Damascus

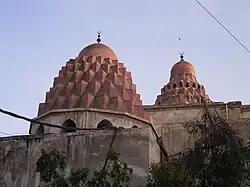
The twin domes of the funerary-Medresa of Nur ad-Din also Known as the Madrasah Nuriyya al-Kubra

On 25 August 750, the Abbasids, having already beaten the Umayyads in the Battle of the Zab in Iraq, conquered Damascus after facing little resistance. With the heralding of the Abbasid Caliphate, Damascus became eclipsed and subordinated by Baghdad, the new Islamic capital. Within the first six months of Abbasid rule, revolts began erupting in the city, albeit too isolated and unfocused to present a viable threat. Nonetheless, the last of the prominent Umayyads were executed, the traditional officials of Damascus were ostracised, and army generals from the city were dismissed. Afterwards, the Umayyad family cemetery was desecrated and the city walls were torn down, reducing Damascus into a provincial town of little importance. It mostly disappeared from written records for the next century, and the only significant improvement of the city was the Abbasid-built treasury dome in the Umayyad Mosque in 789. In 811, distant remnants of the Umayyad dynasty staged a strong uprising in Damascus that was eventually put down.